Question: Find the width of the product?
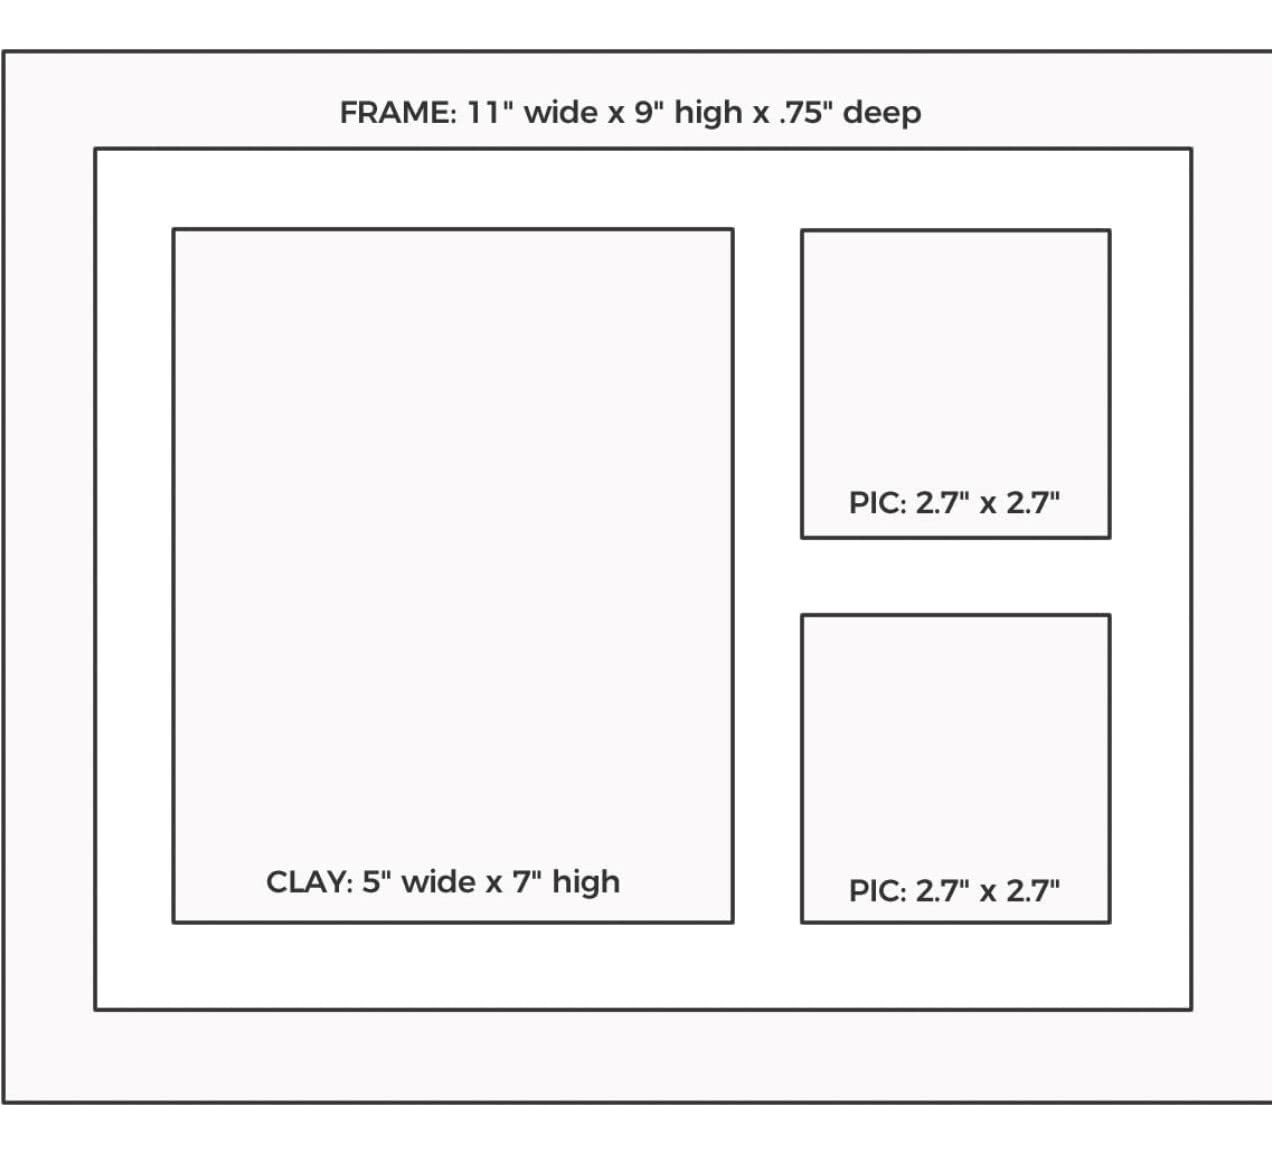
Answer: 11.0 inch